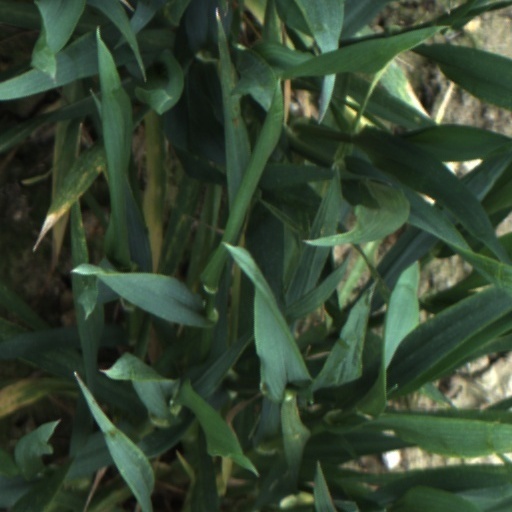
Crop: wheat